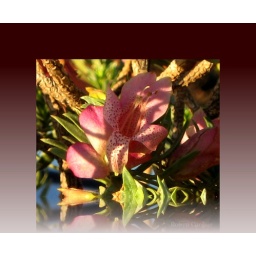
This eremophila was growing beside an old lake and has the largest flower I have seen yet